San Luis, Aurora

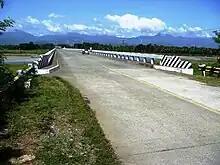
Diteki Bridge

Hill farming activities are found in these watersheds. Logging roads density is high. The most dense watersheds in terms of the presence of logging roads are Dikapinisan watershed.